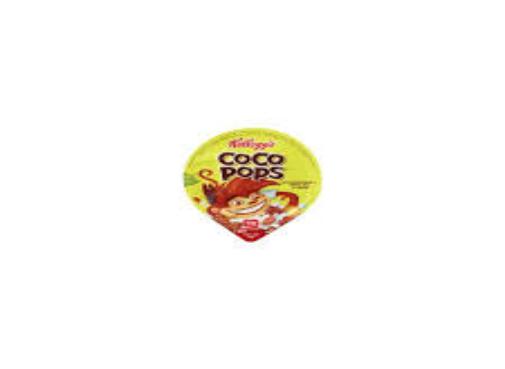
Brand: Coco Pops
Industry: Food